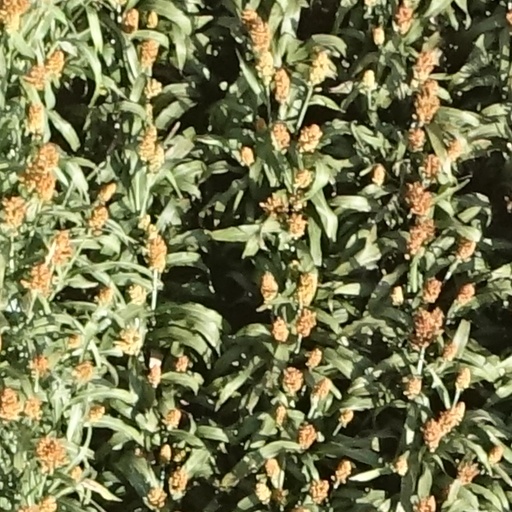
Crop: sorghum